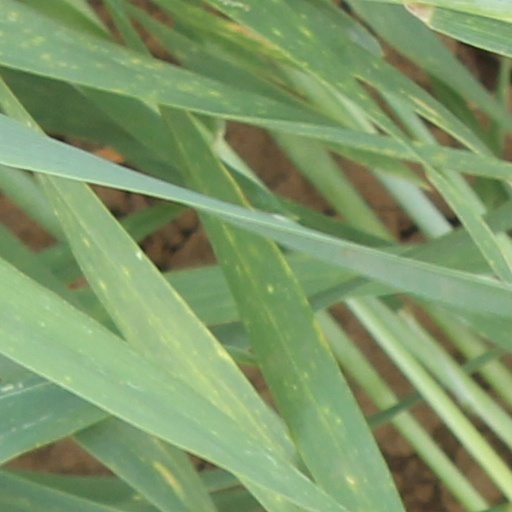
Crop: wheat